Eicca Toppinen

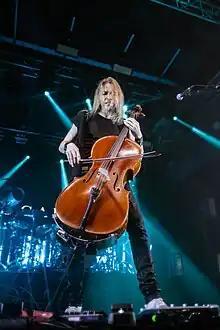
Eicca Toppinen in Poland 2023

After first writing songs for Apocalyptica, Toppinen also became involved in various other projects, such as the theatrical performance of "Paper Rain" and the Finnish Film "Milja". In 2007, Toppinen composed the soundtrack for the Finnish movie "Musta Jää" (Black Ice). On 3 February 2008 he won a Jussi Award for writing the score. He also wrote the movie's main theme song, sung by Hanna Pakarinen.